Sky position (RA, Dec in degrees): 219.752, 12.672
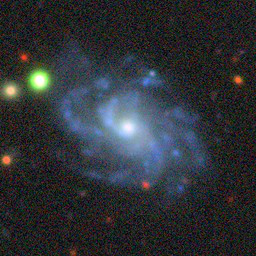
Galaxy morphology: Unbarred Loose Spiral Galaxies